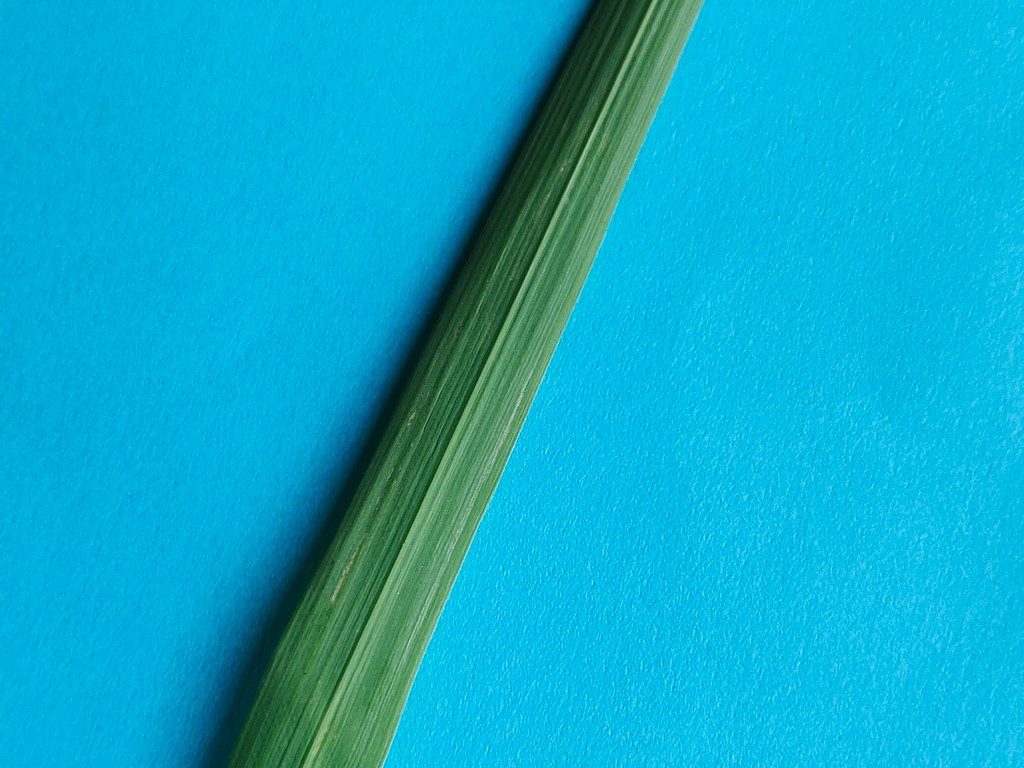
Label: Healthy